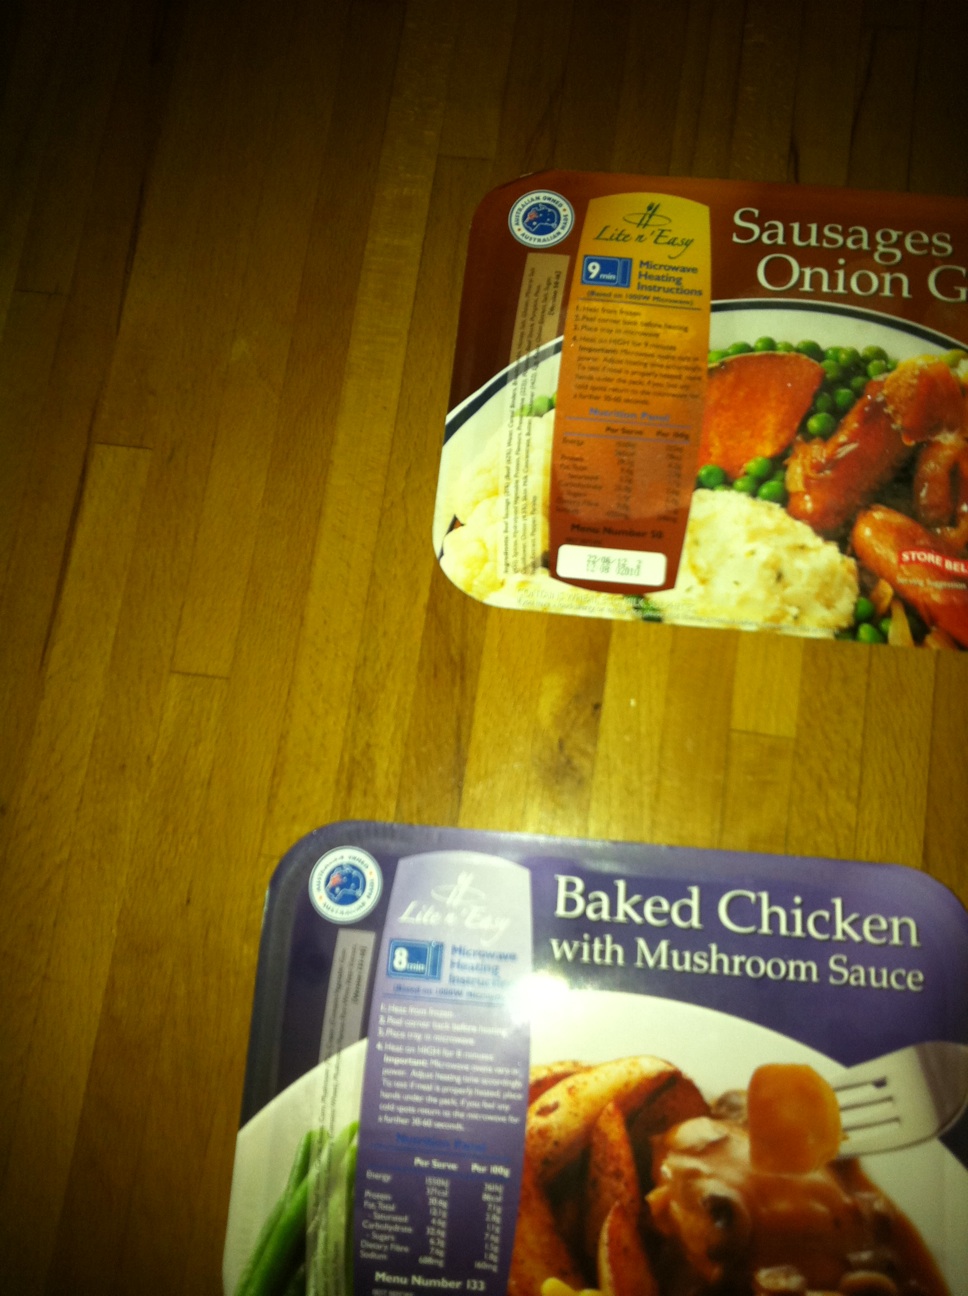Question: For how long do I cook this in the microwave?
Answer: unanswerable